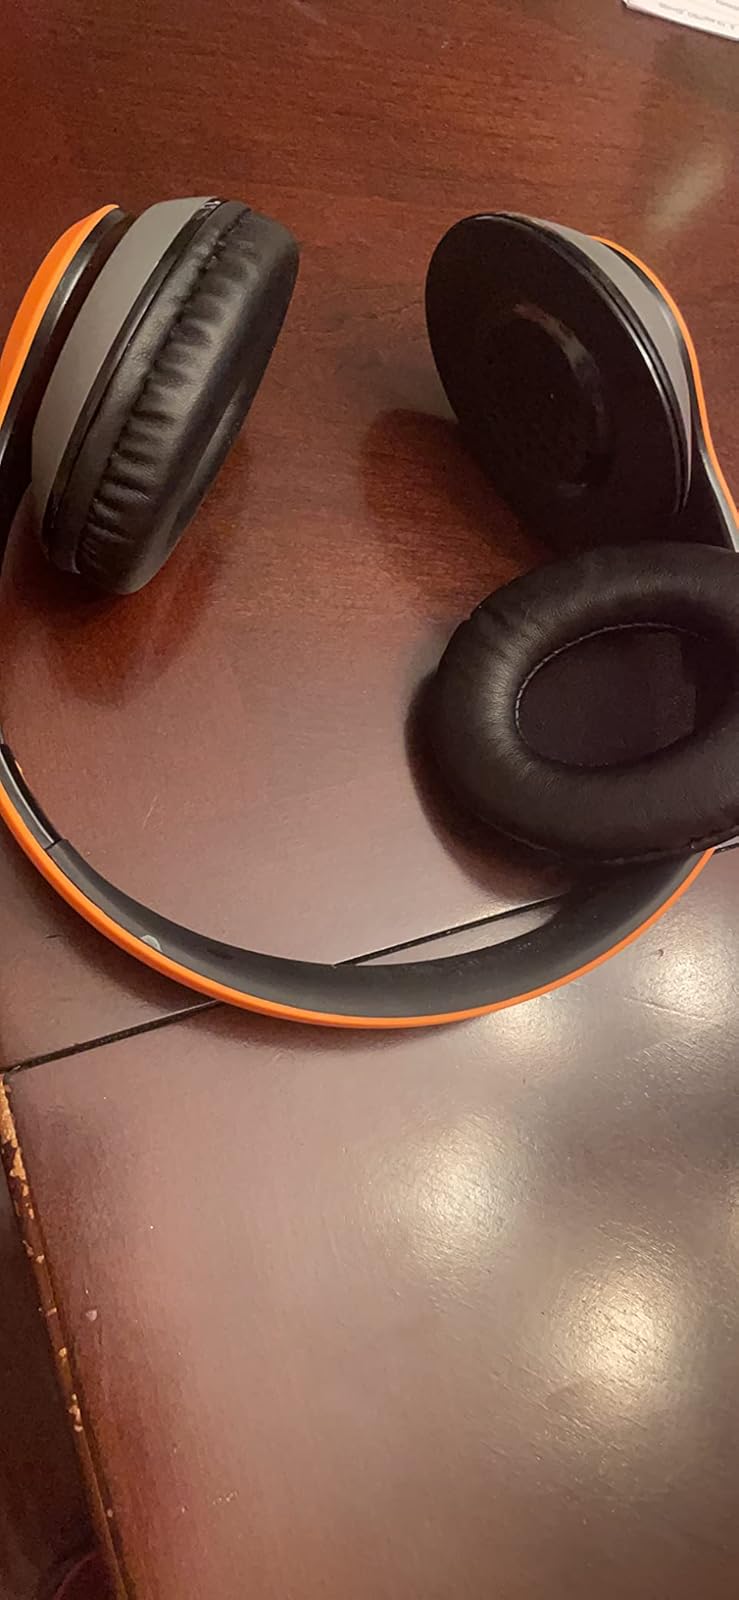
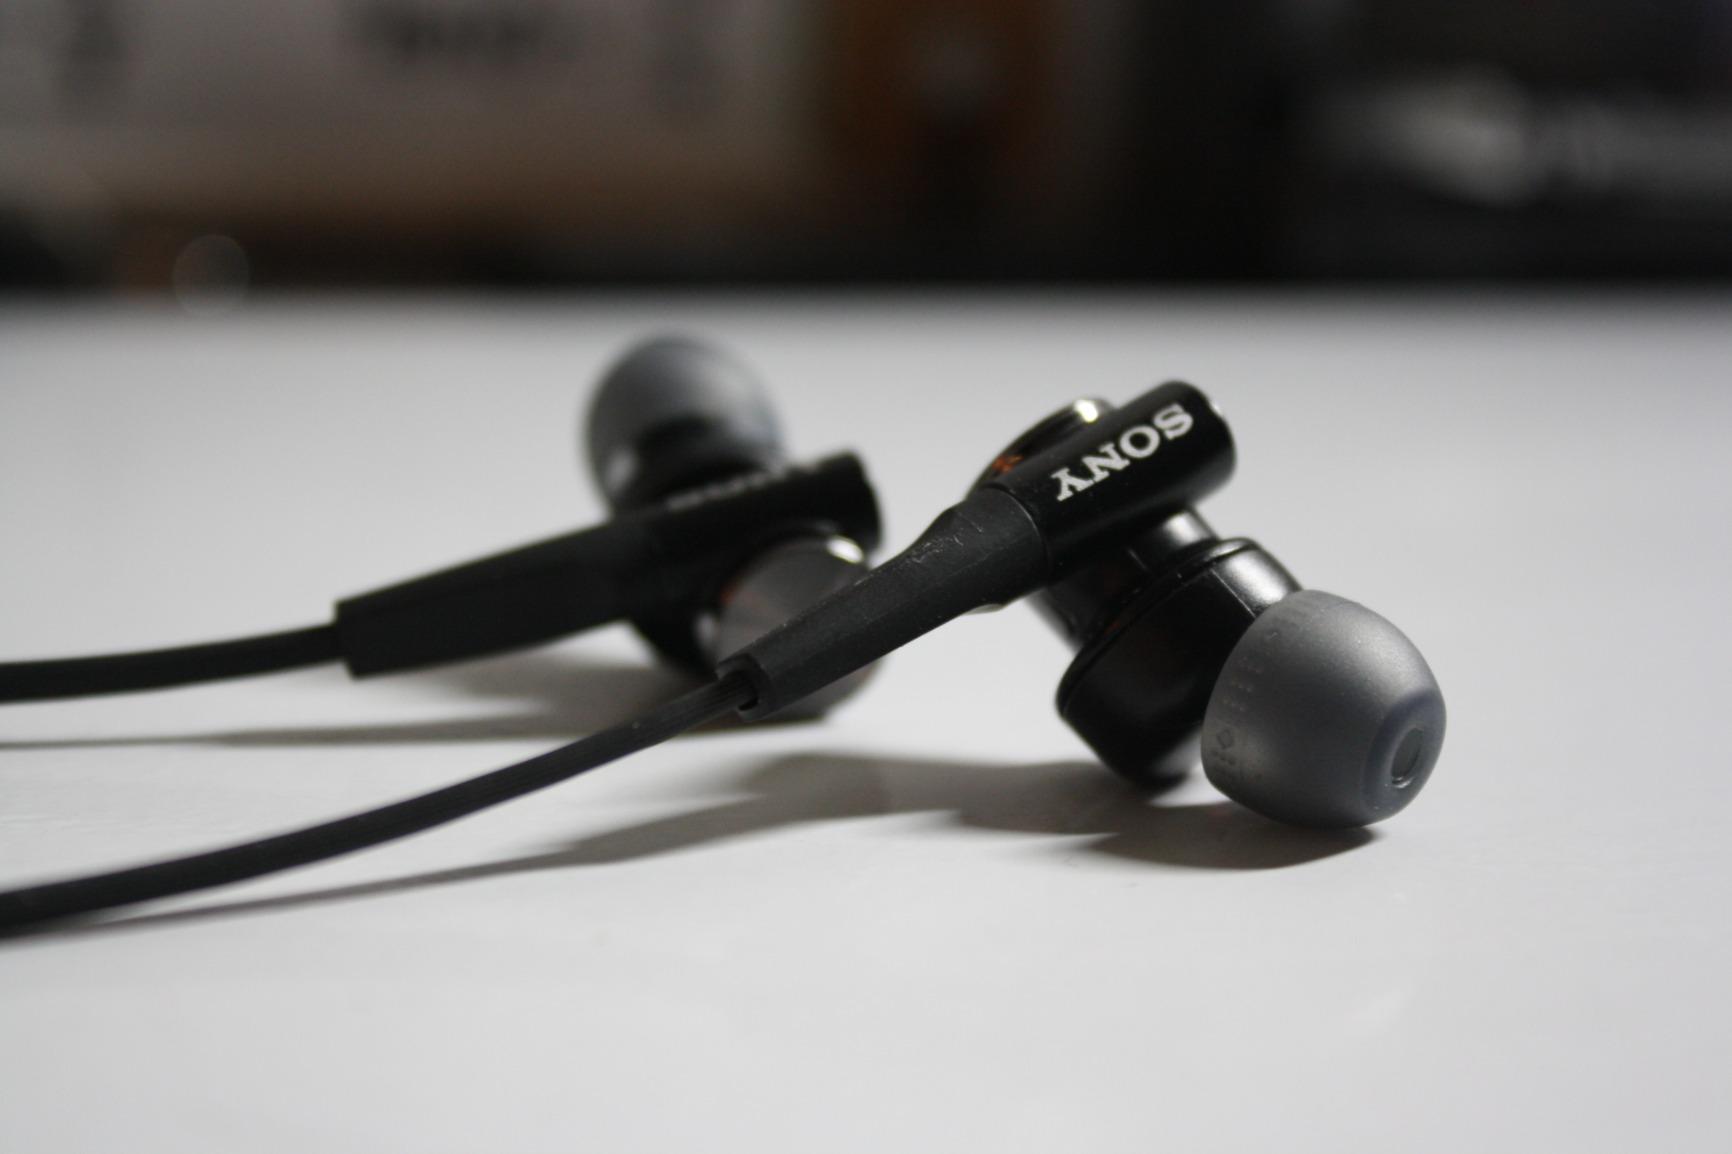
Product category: headphones
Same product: no